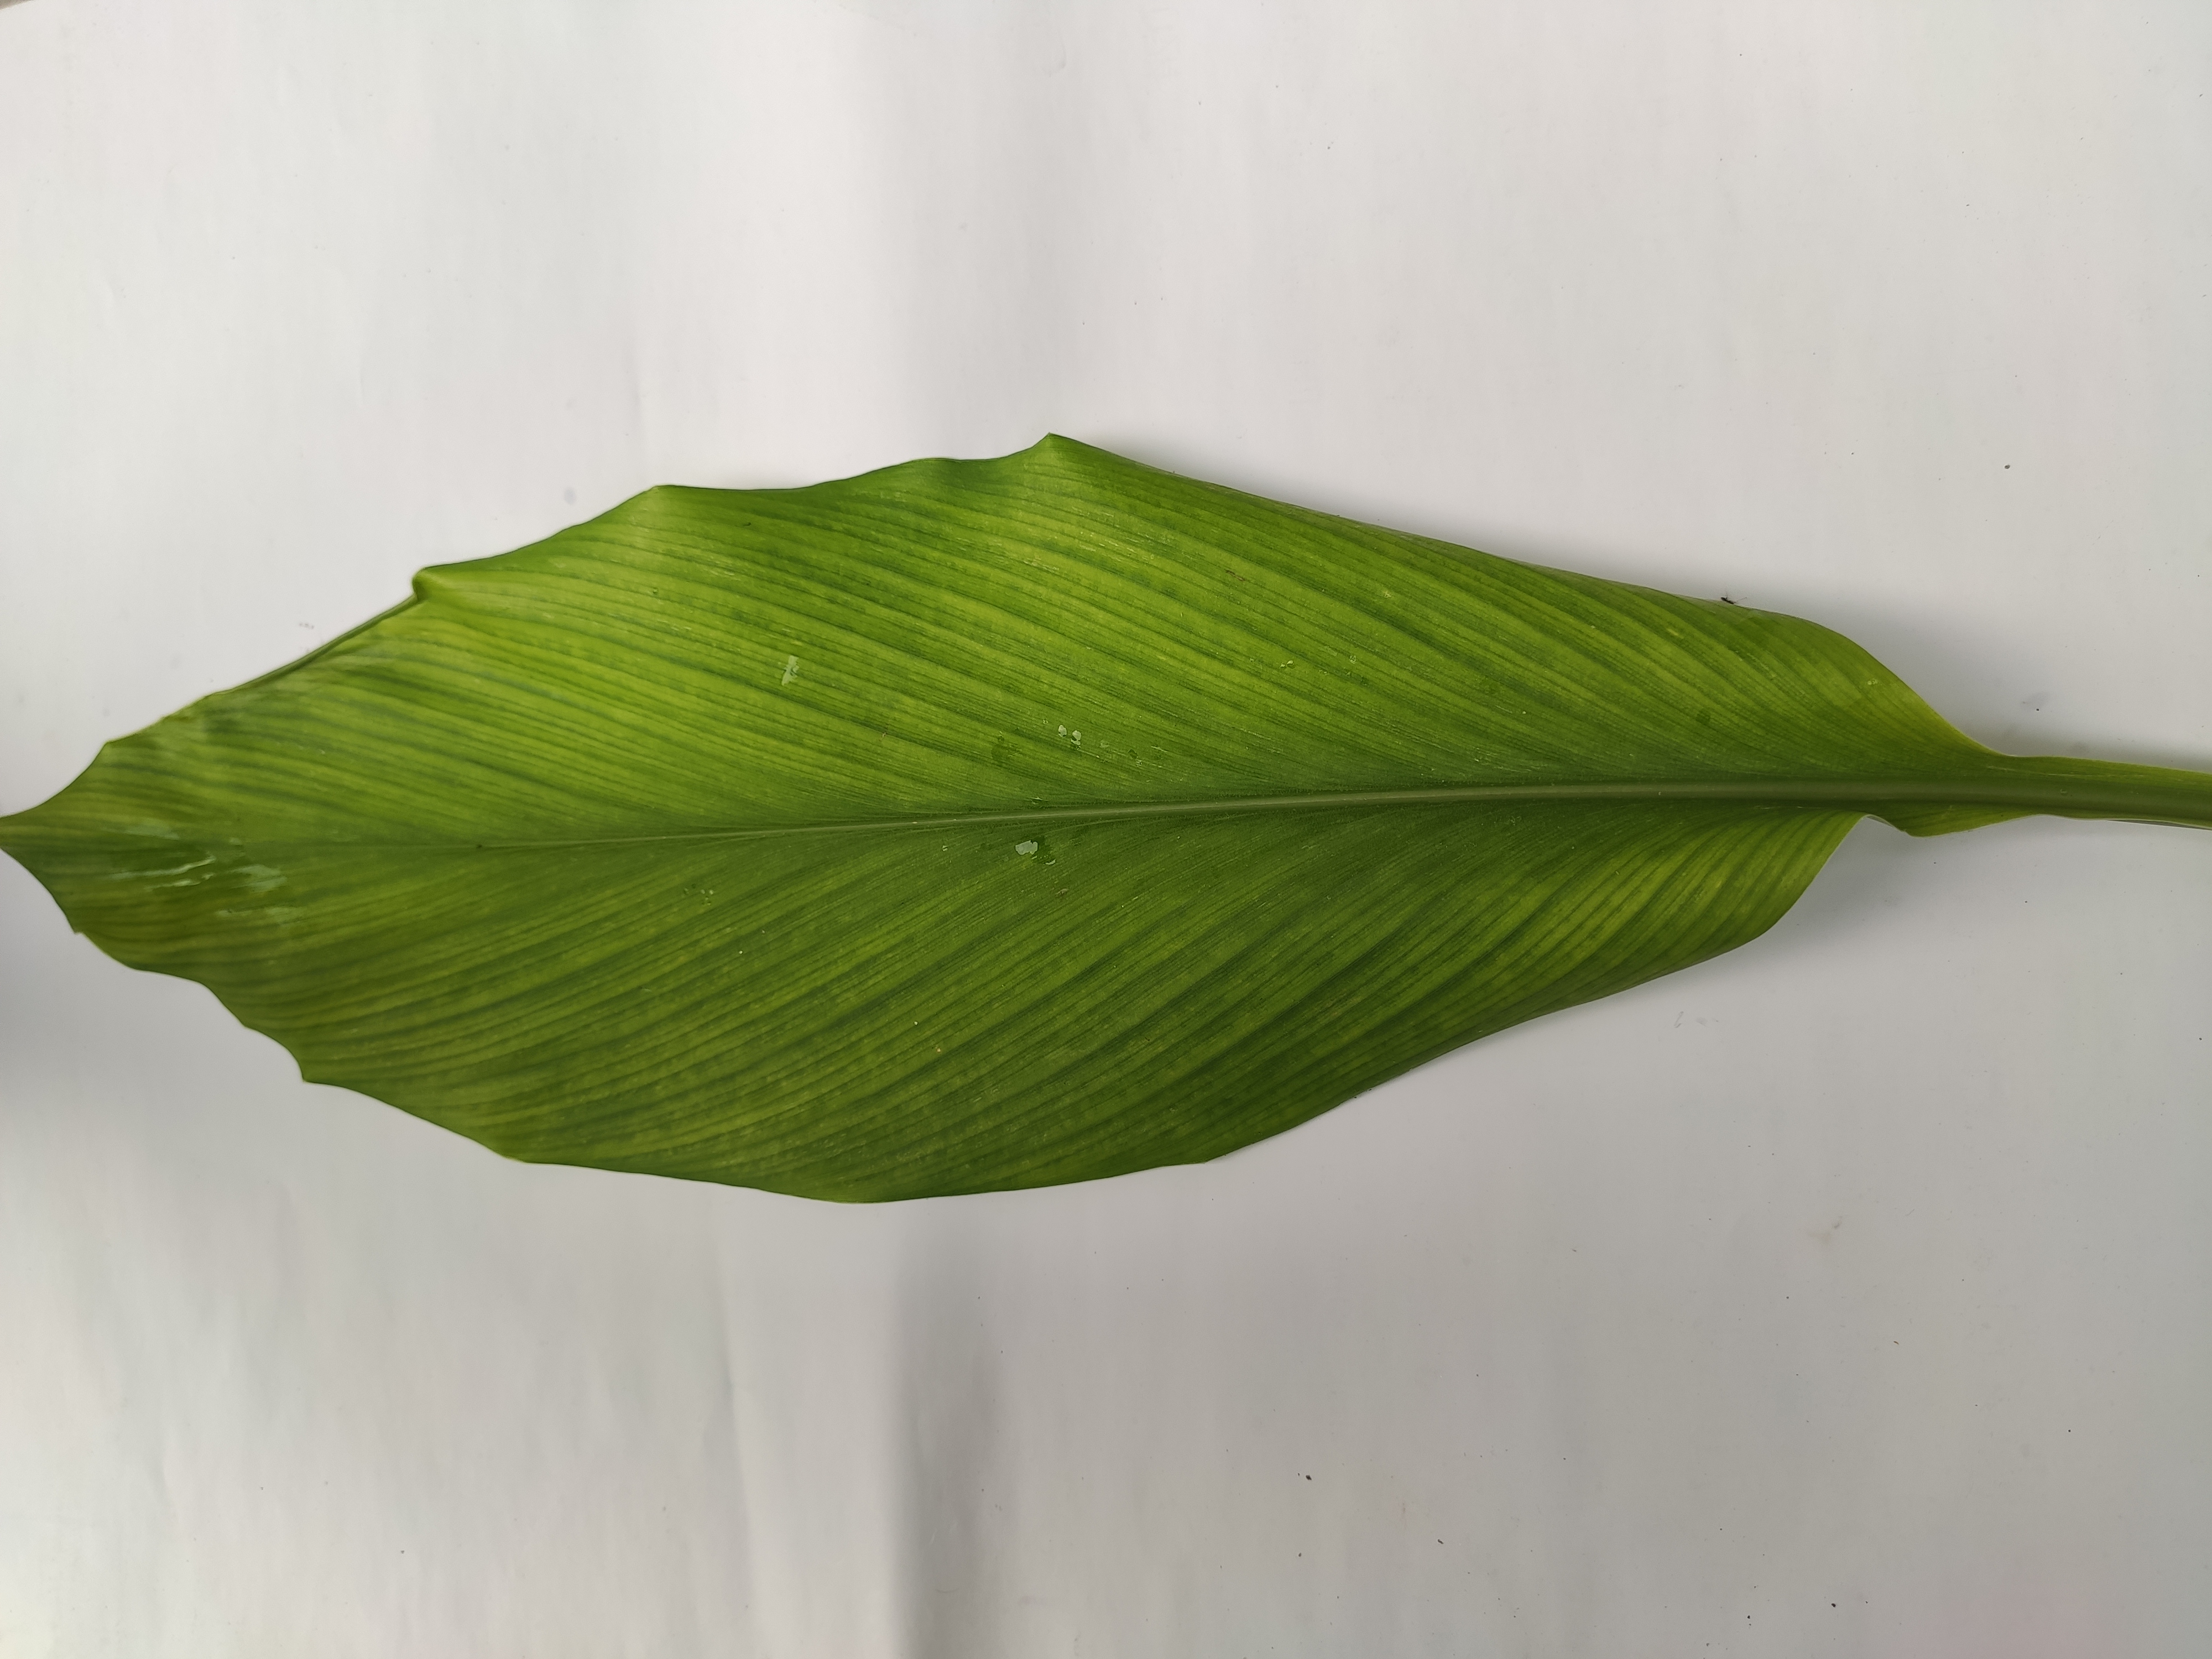
Label: Blotch